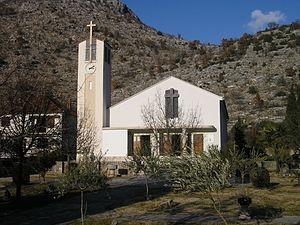
Hutovo est un village de Bosnie-Herzégovine. Il est situé dans la municipalité de Neum, dans le canton d'Herzégovine-Neretva et dans la Fédération de Bosnie-et-Herzégovine. Selon les premiers résultats du recensement bosnien de 2013, il compte 224 habitants.